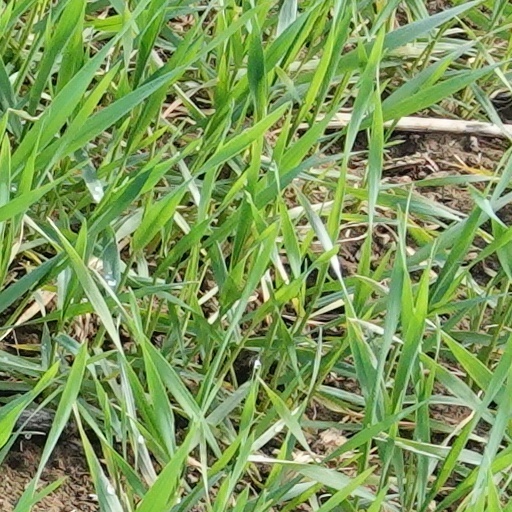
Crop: wheat